Architecture of Wales

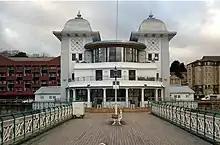
Rear of the pavilion (Penarth Pier) December 2013

Castellated Gothic was the style employed by Robert Lugar when he built Cyfarthfa Castle in Merthyr Tydfil for the iron master William Crawshay, in 1824–1825. It is two-storied and battlemented with a turreted entrance porch which leads into a Gothic entrance hall with ribbed ceiling. Robert Luger was also employed at Maesllwch, Glasbury from 1829 to 1850. The main portion of this house was demolished in 1951 leaving the eastern tower, service wing and later tower. Between 1818 and 1830 John Preston Neale published his "Views of the Seats of Noblemen and Gentlemen in England, Wales, Scotland and Ireland" in which he included several examples of Castellated houses in Wales, showing this had become an established style. Further prints of Welsh castellated mansions were included in the Rev Francis Orpen Morris's "The County Seats of the Noblemen and Gentlemen of Great Britain and Ireland" which was published in six volumes of coloured lithographs in 1870; and also in the engravings in Thomas Nicholas' "Annals and antiquities of the counties and county families of Wales; containing a record of all ranks of the gentry ... with many ancient pedigrees and memorials of old and extinct families" published in two volumes by Longmans in 1872. These volumes give the impression that both the established gentry and the Nouveau riche bankers and industrialists in Wales needed to justify a legitimacy for building in this style and the expenditure they were lavishing on them.